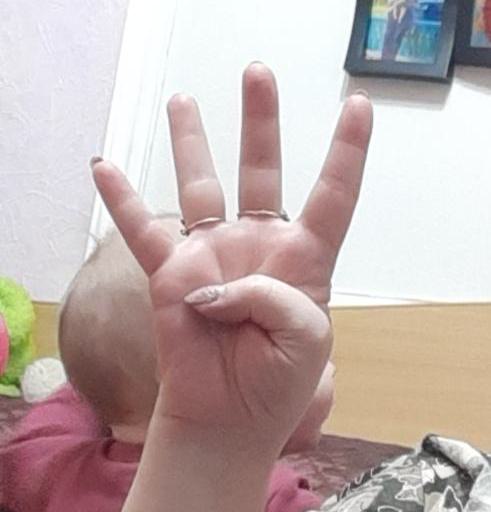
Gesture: four